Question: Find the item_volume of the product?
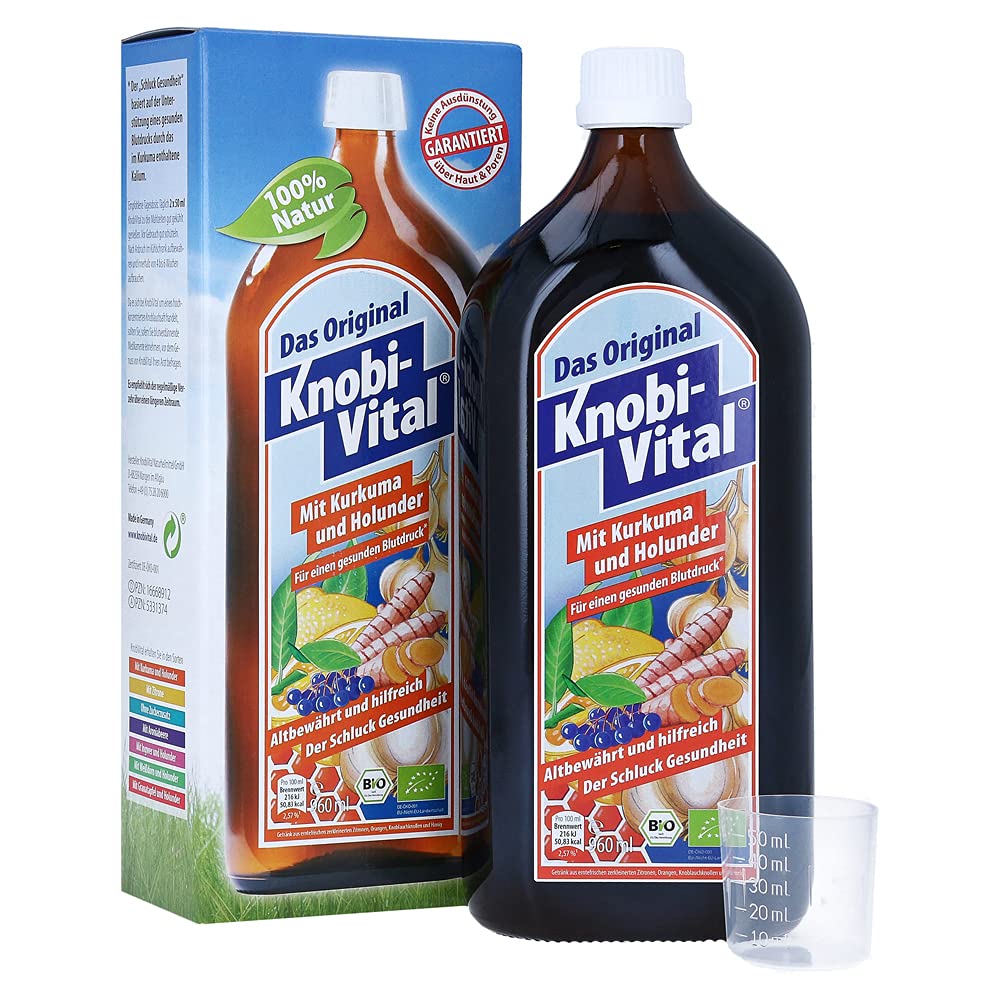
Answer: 20.0 millilitre